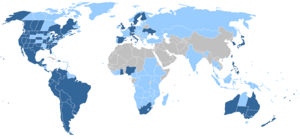
Jesu Kristi Kirke af Sidste Dages Hellige
2007, lande og område hvor mormonerne rapporterer fra.
Jesu Kristi Kirke af Sidste Dages Hellige er almindeligt kendt som Mormonkirken, da den er den største af flere mindre uafhængige trossamfund, som også påstår at være mormonkirker. Kirken har hovedkvarter i Salt Lake City i Utah og har kirker og templer over hele verden med 11 templer i Europa, hvoraf et ligger på Frederiksberg. Kirken har knap 16 millioner medlemmer over hele verden. Pr. Oktober 2018 er det efter åbenbaring til kirkens profet blevet indskærpet, at kirkens korrekte og officielle navn er Jesu Kristi Kirke af Sidste Dages Hellige og at kirkens medlemmer bør omtale sig selv som Medlemmer af Jesu Kristi Kirke af Sidste Dages Hellige og ikke mormoner. Forkortelser kan være Kristi Kirke, Jesu Kristi Kirke eller den Genoprettede Kirke.